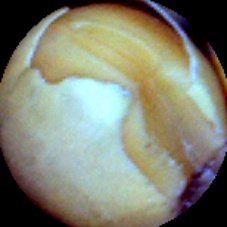
Label: Skin-damaged